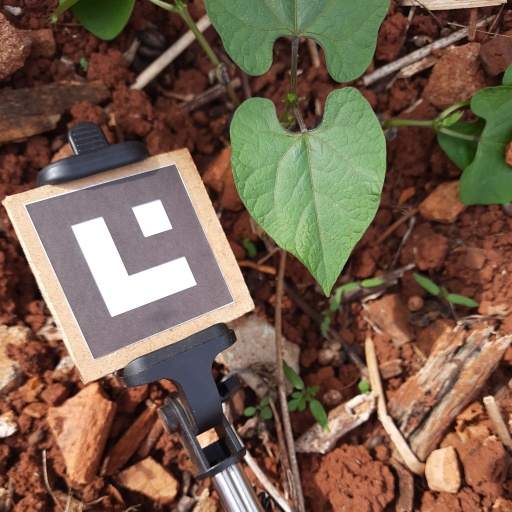
Observations: wavy surface, no eating holes, under sunlight